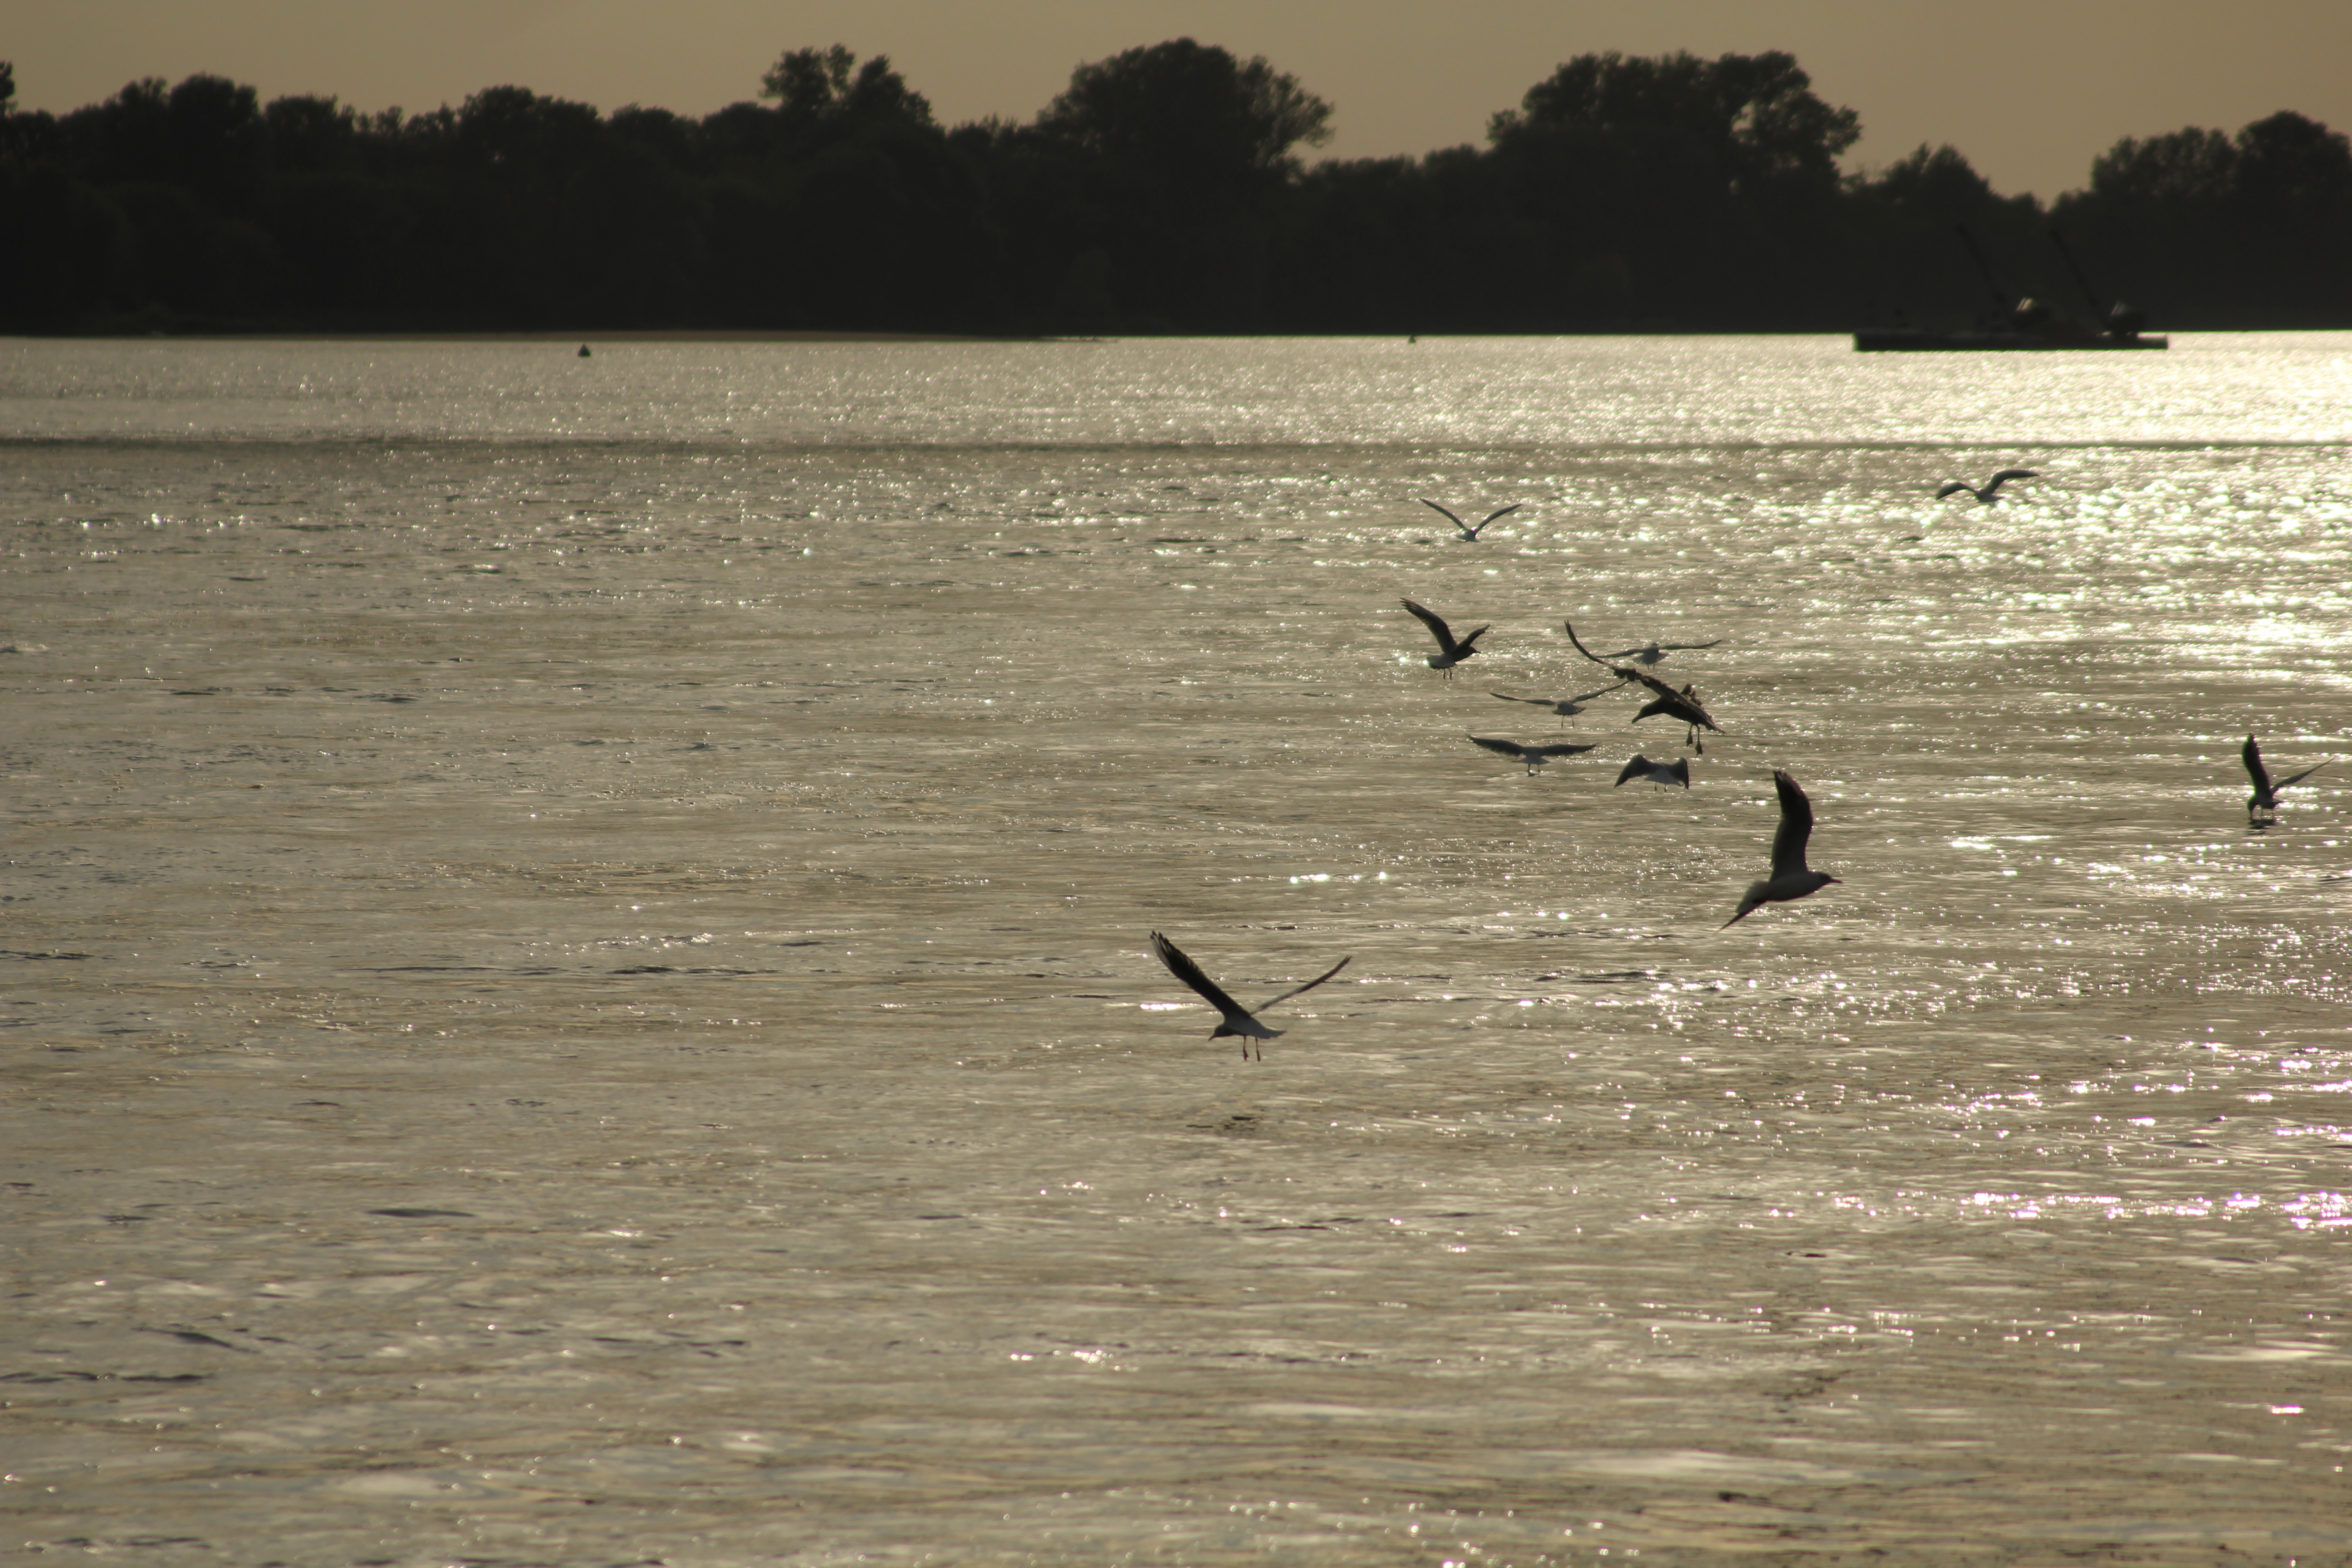
sea, water, body of water, shore, river, wave, coastal and oceanic landforms, ocean, bird, seabird, sky, water bird, coast, beach, wind wave, wetland, shorebird